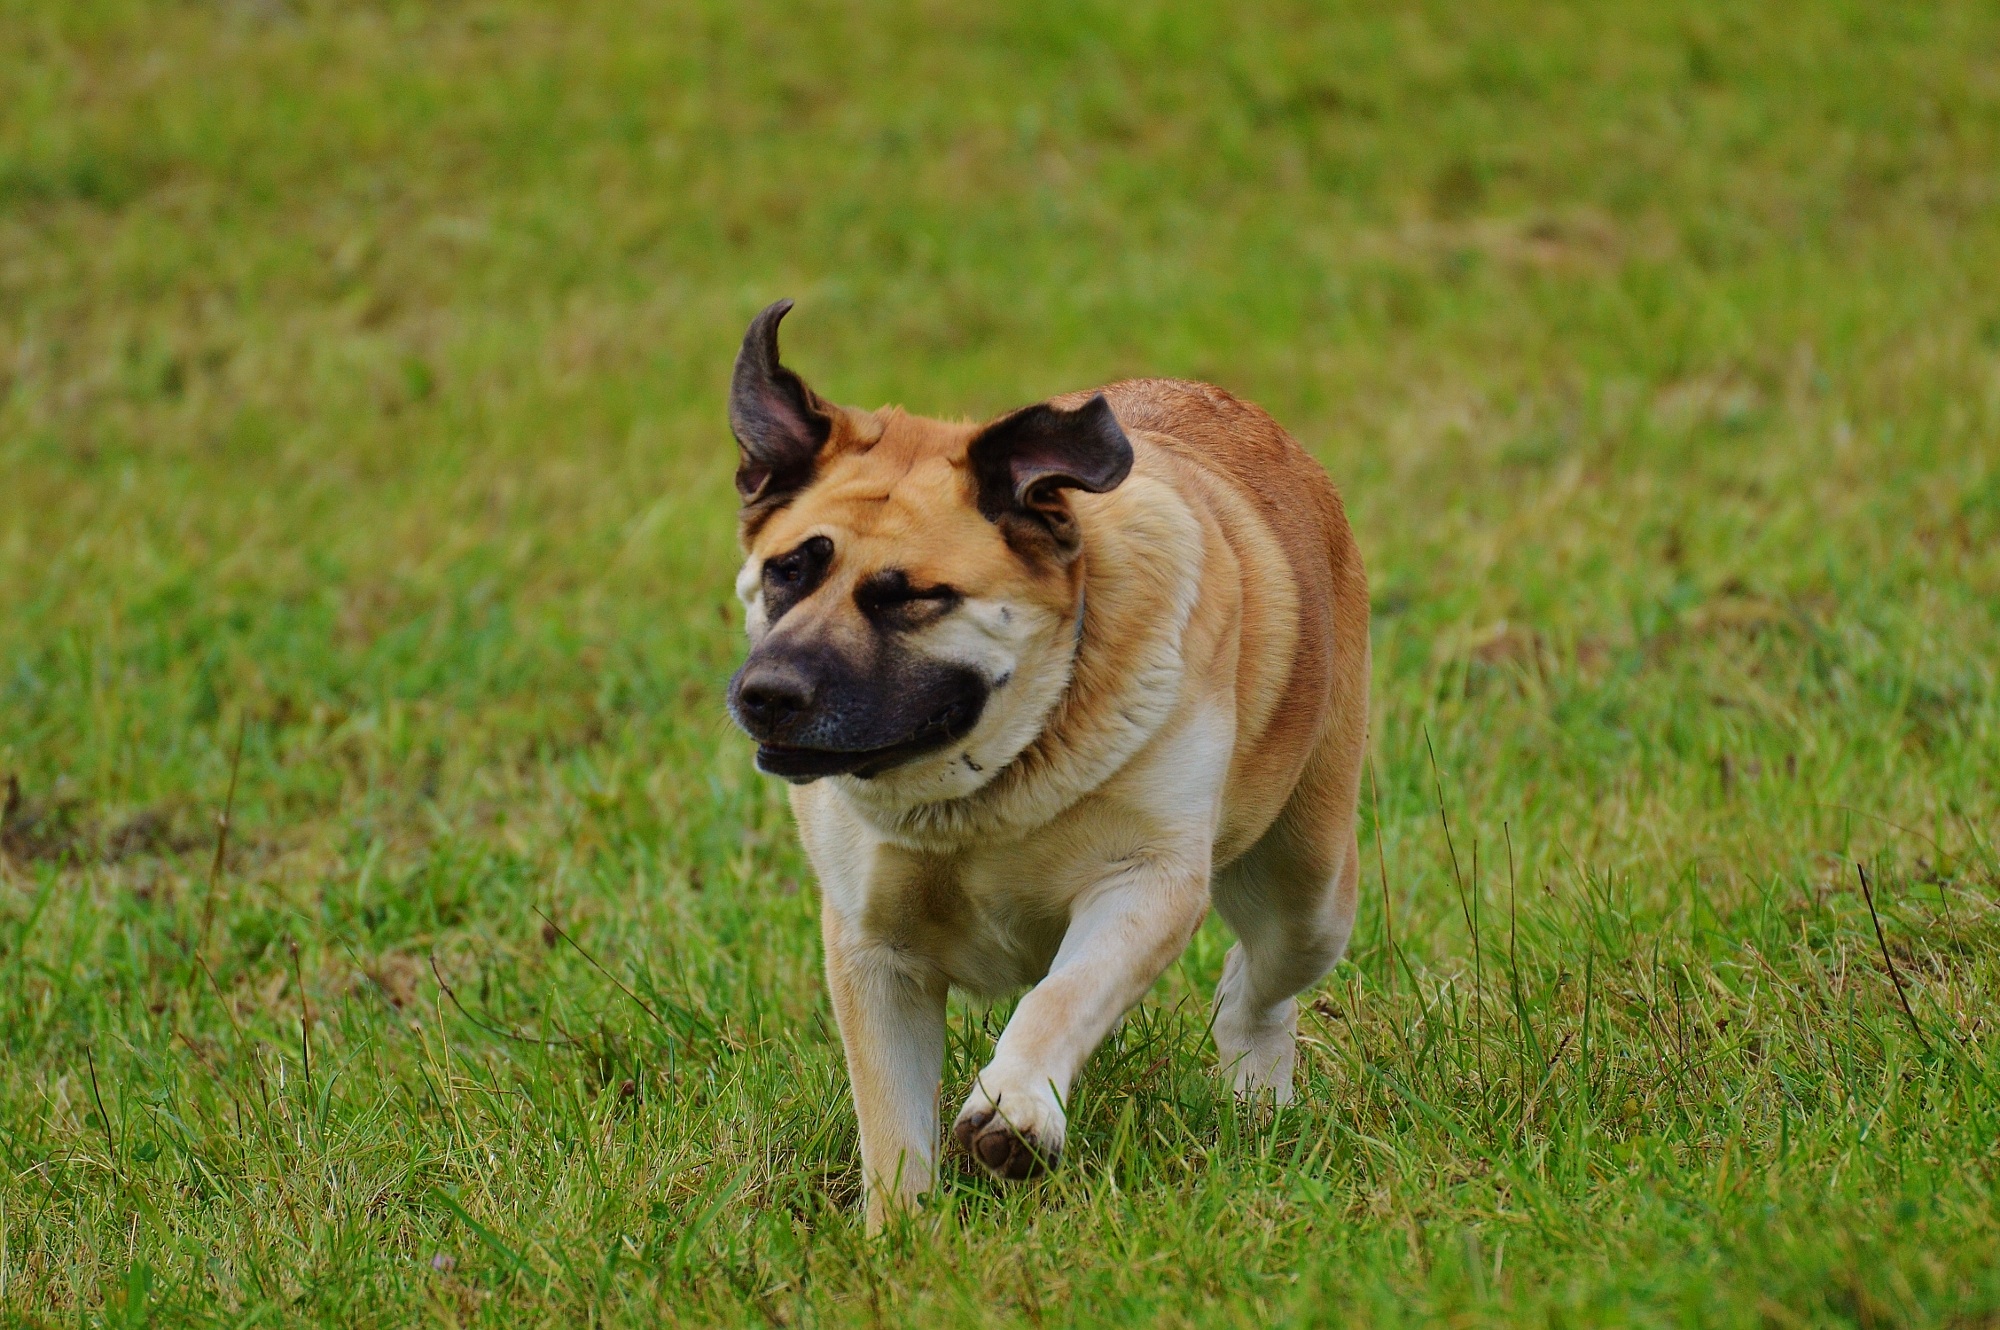
play, dog, animal, cute, pet, fur, mammal, vertebrate, funny, dog breed, akita, funny face, akita inu, korean jindo dog, shikoku, dingo, dog like mammal, saarloos wolfdog, wolfdog, czechoslovakian wolfdog, dog breed group, dog crossbreeds, icelandic sheepdog